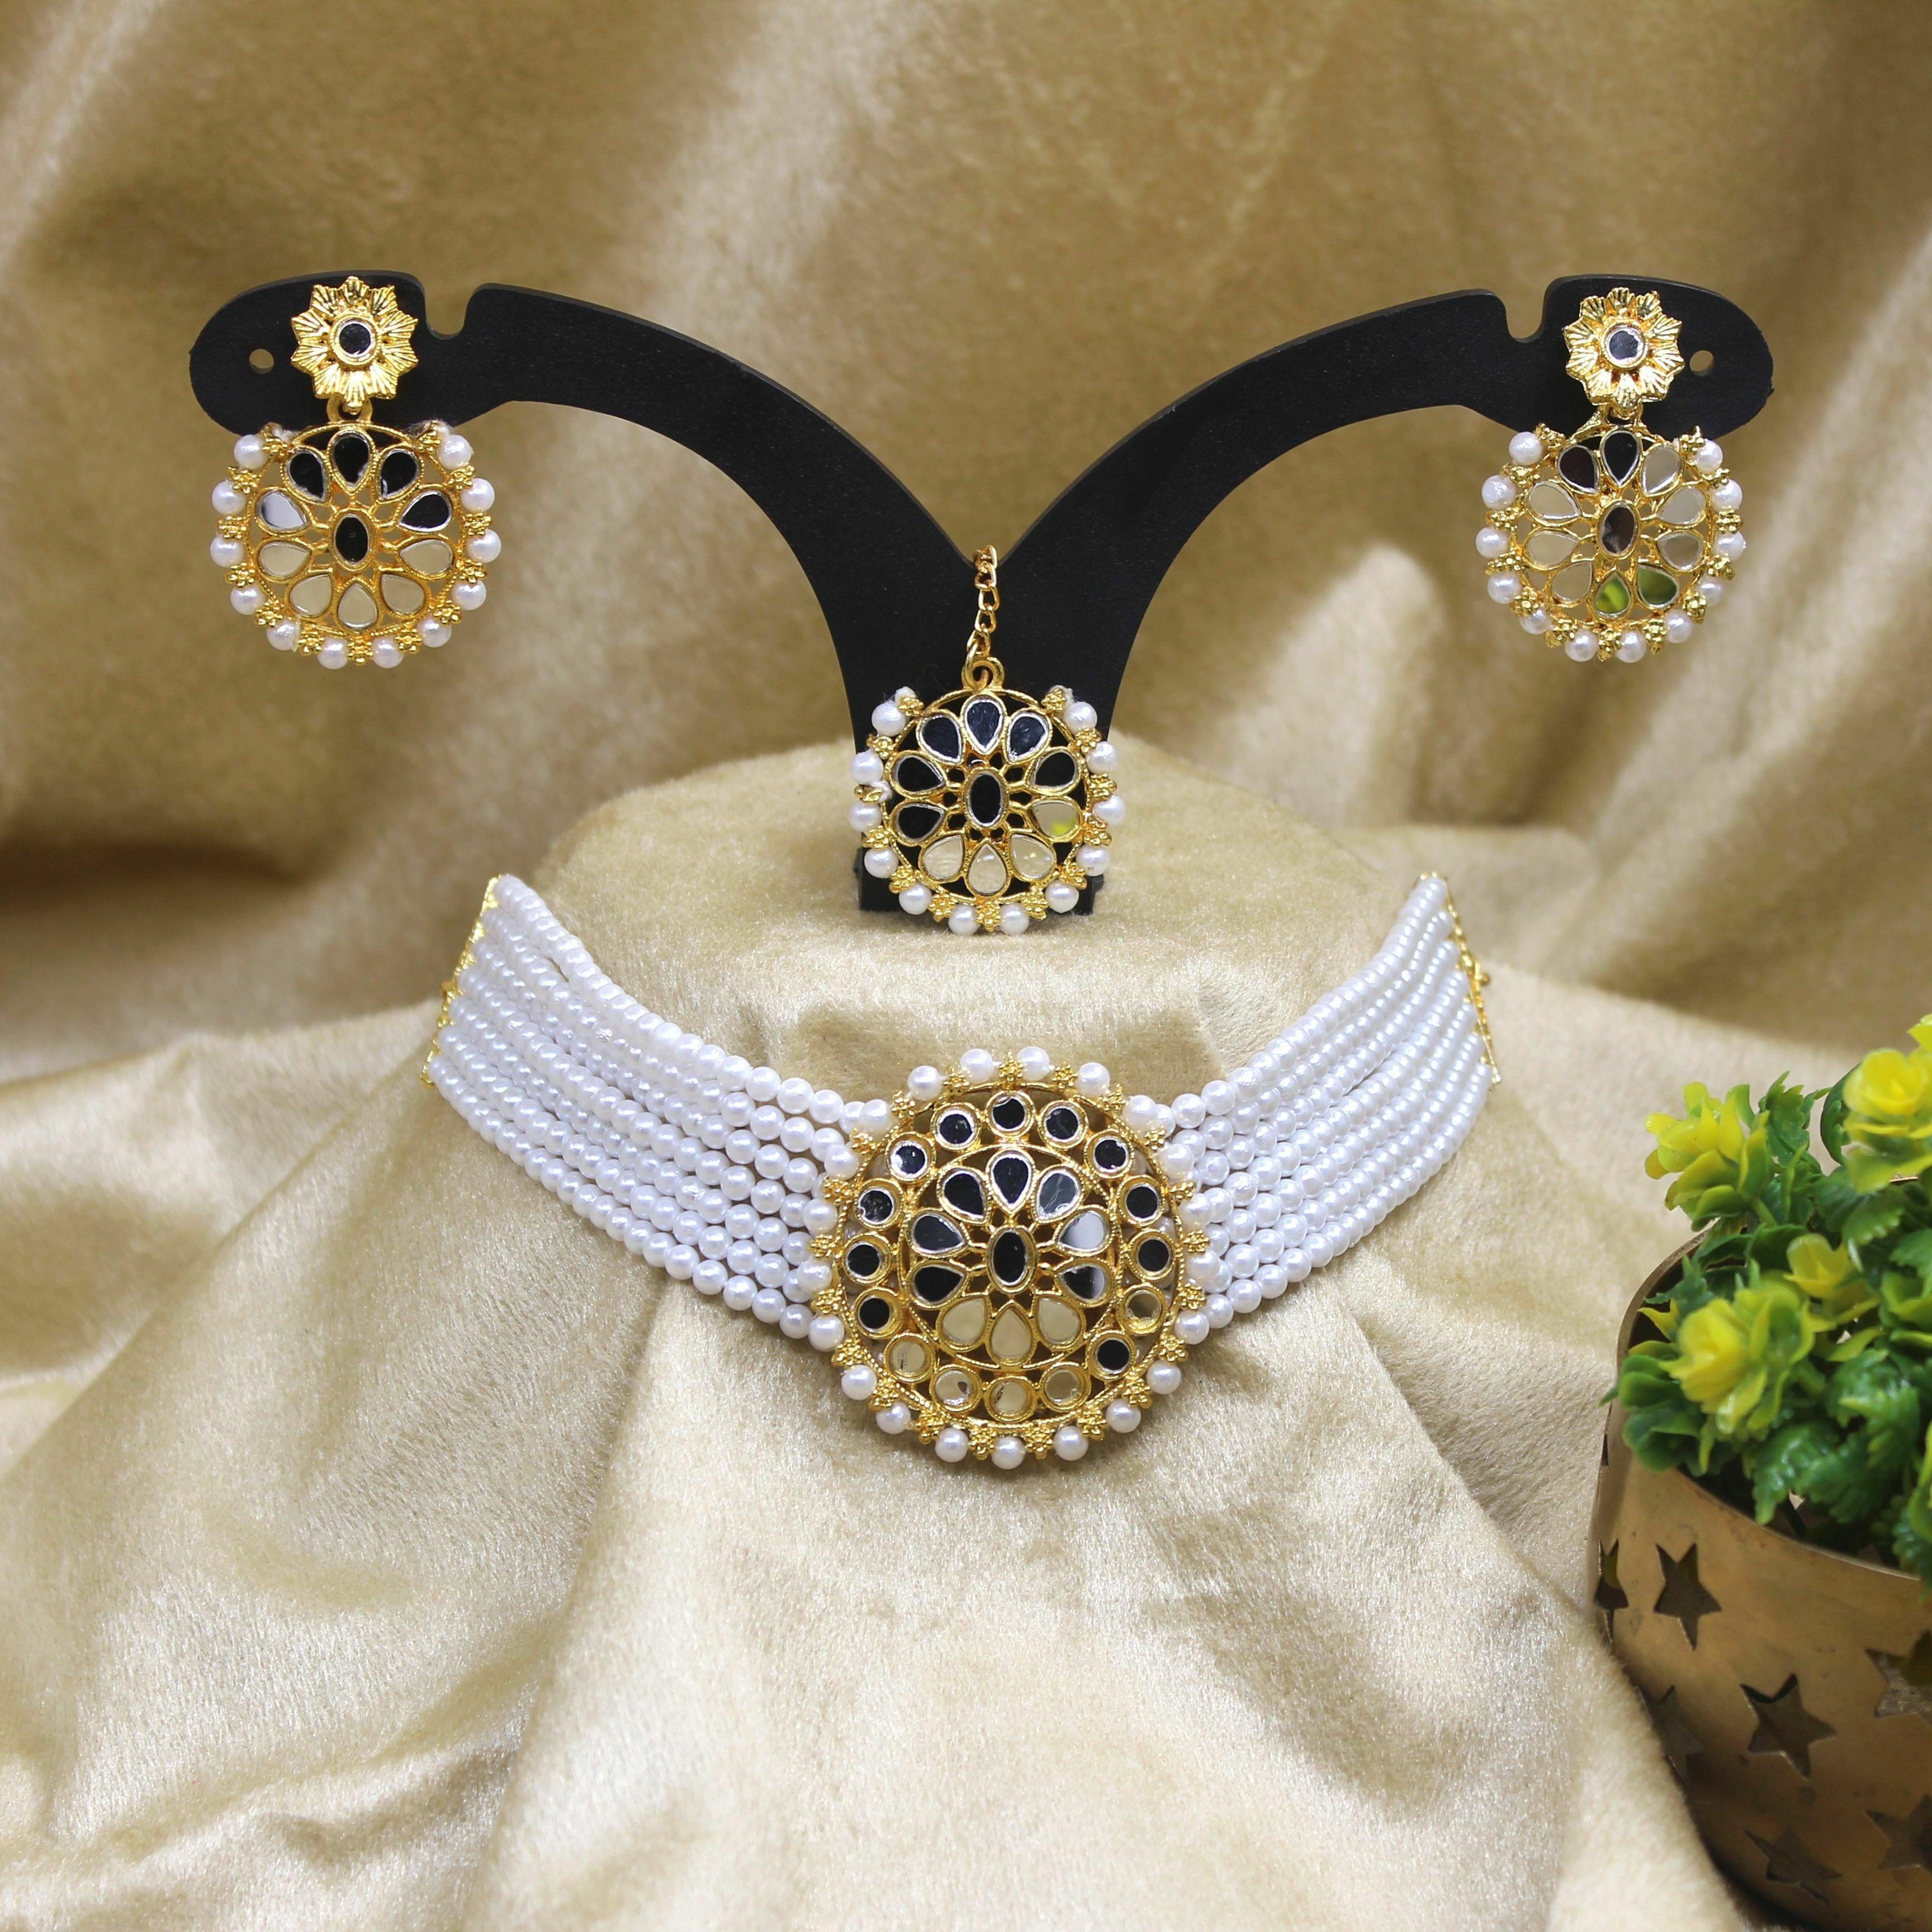
PING BLING It has pack of 1 Choker 1 Pair of Earring 1 Maang Tika set with good quality & light waight... Easy to wear
Type: Necklaces & Pendants
Brand: Ping Bling
Price: Rs. 450
It has pack of 1 Choker 1 Pair of Earring 1 Maang Tika set with good quality & light waight... Easy to wear
Features: It has pack of 1 Choker 1 Pair of Earring,1 Maang Tika set with good quality,& light waight... Easy to wear